Porin Ässät (men's football)

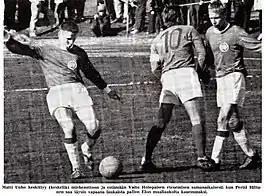
Porin Ässät playing against Kuopion Elo on May 4, 1969

Ässät played its first two seasons in the Mestaruussarja, the Premier League of Finland. Ässät got relegated to II Divisioona at the end of the 1969 season and never got promoted to the top-tier again. After two seasons of playing in the 2nd division, Ässät was relegated to the 3rd division.